List of Eureka Stockade defenders

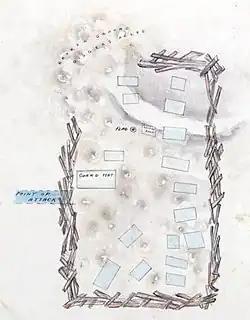
A plan of the Eureka Stockade in the 1855 Victorian High Treason trials

Following the oath swearing and Eureka Flag raising ceremony on Bakery Hill, about 1,000 rebels marched in double file to the Eureka lead, where the Eureka Stockade was constructed over the next few days. It consisted of pit props held together as spikes by rope and overturned horse carts. Raffaello Carboni described it in his 1855 memoirs as being "higgledy piggledy". It encompassed an area said to be one acre; however, that is difficult to reconcile with other estimates that have the dimensions of the stockade as being around x . Contemporaneous representations vary and render the stockade as either rectangular or semi-circular. Testimony was heard at the high treason trials for the Eureka rebels that the stockade was four to seven feet high in places and was unable to be negotiated on horseback without being reduced.